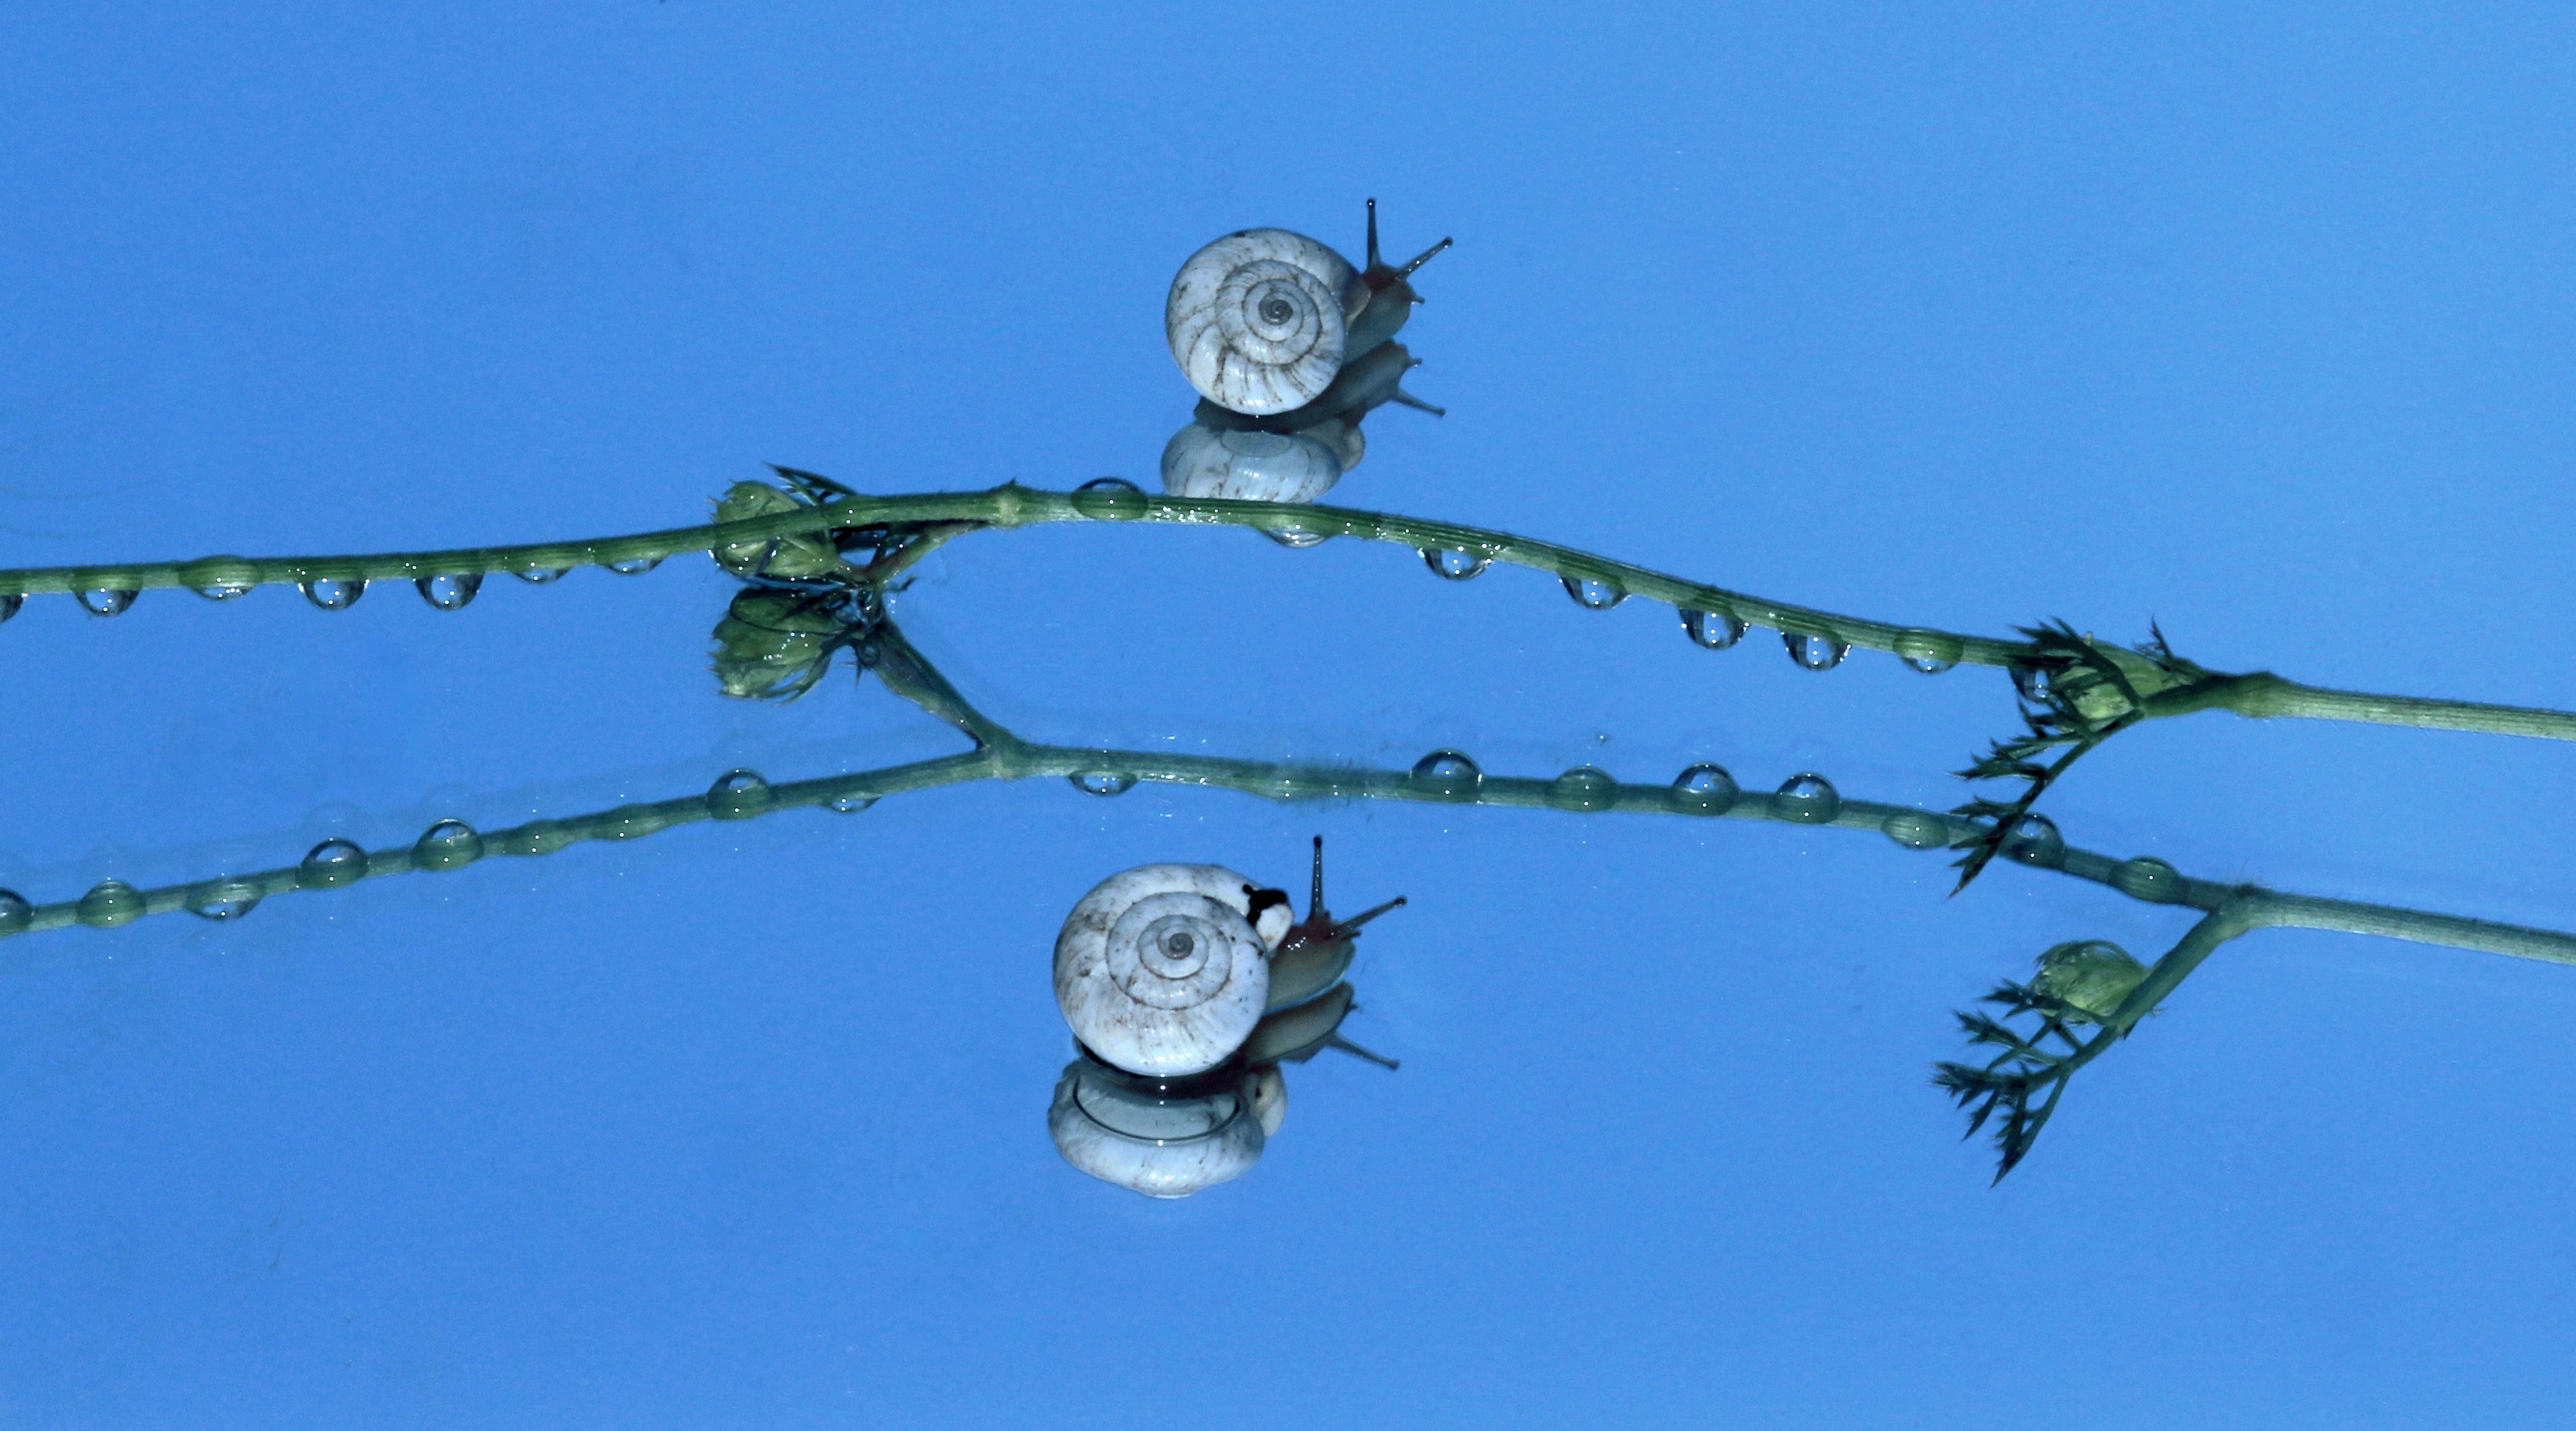
branch, wing, fence, barbed wire, wind, reflection, street light, shell, twig, mirror, snails, my saturday, outdoor structure, wire fencing, home fencing